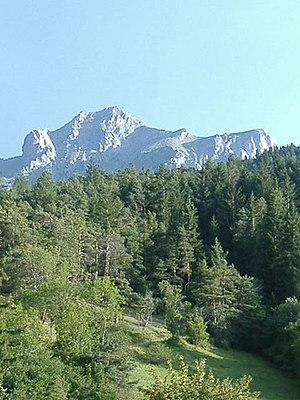
Montagne du chapeau de Gendarme vue depuis le quartier de la Chaup à Barcelonnette, le 16 août 2006